Born Again (comics)

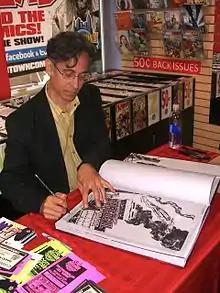
David Mazzucchelli autographing a copy of the Artist's Edition at Midtown Comics in Manhattan on June 28, 2012

Between 2009 and 2010, Marvel reprinted the "Born Again" storyline in hardcover and trade paperback as part of Marvel Premiere Classic. The direct market variant edition was limited to only 1229 copies. "Daredevil" issue #226 is also included in this reprint.